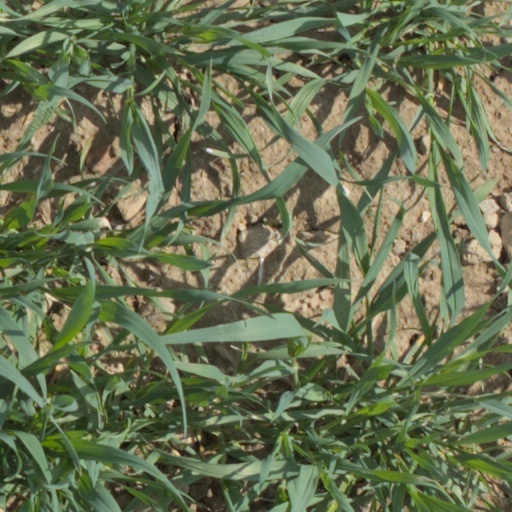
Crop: wheat